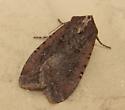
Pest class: cutworms